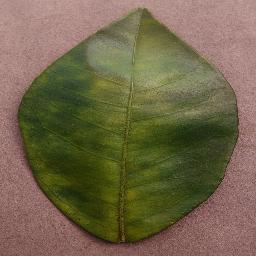
Label: Orange___Haunglongbing_(Citrus_greening)